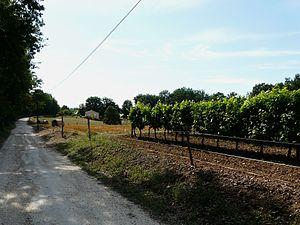
Le sentier de grande randonnée GR 36 à l'est d'Escoffie, Plazac, Dordogne, France.
Plazac est une commune française située en Périgord noir dans le département de la Dordogne, en région Nouvelle-Aquitaine.